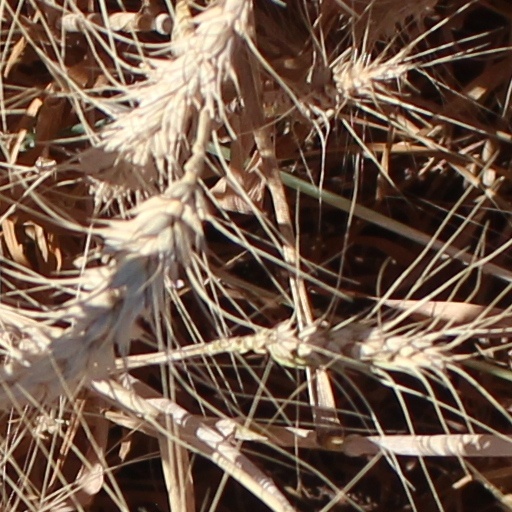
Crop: wheat